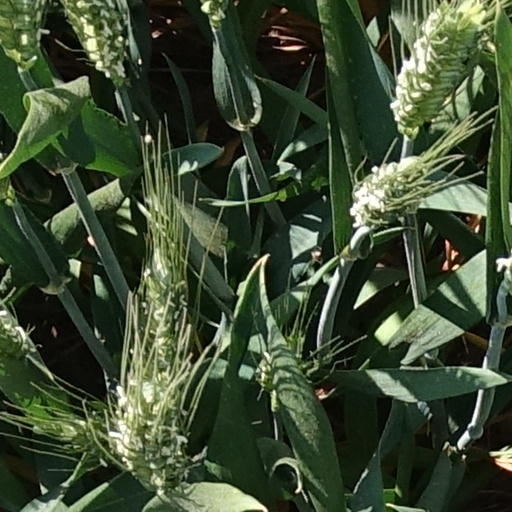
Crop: wheat